Jeanne Aubert

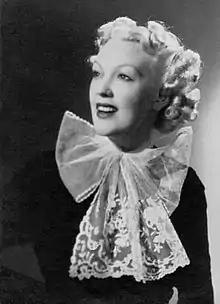
Jeanne Aubert (1926)

Using the stage name Jane Aubert, in 1929, she made her motion picture debut in the silent film, "La Possession". Her film was seen by Nelson Swift Morris, son of Edward Morris of Chicago, Illinois a multi-millionaire whose family had made their fortune in meatpacking and who at the time was overseeing a meat processing operation in France. Morris used his connections to get to meet her and the two became involved. Eventually they moved to the United States and married but the marriage did not last. Morris opposed Aubert's acting so much that "He got out warrants forbidding her to appear in one show after another in Europe." In May 1937, Nelson Morris survived the "Hindenburg" disaster. This is referenced in "". Nelson Morris talks to others in a story and says, "The moral of this story is, never marry an actress."